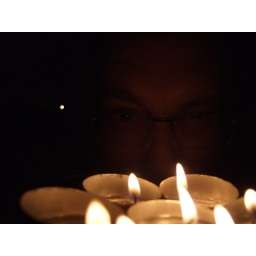
Taken during the power cut caused by men drilling and digging outside my bedroom window from 9pm to 5am